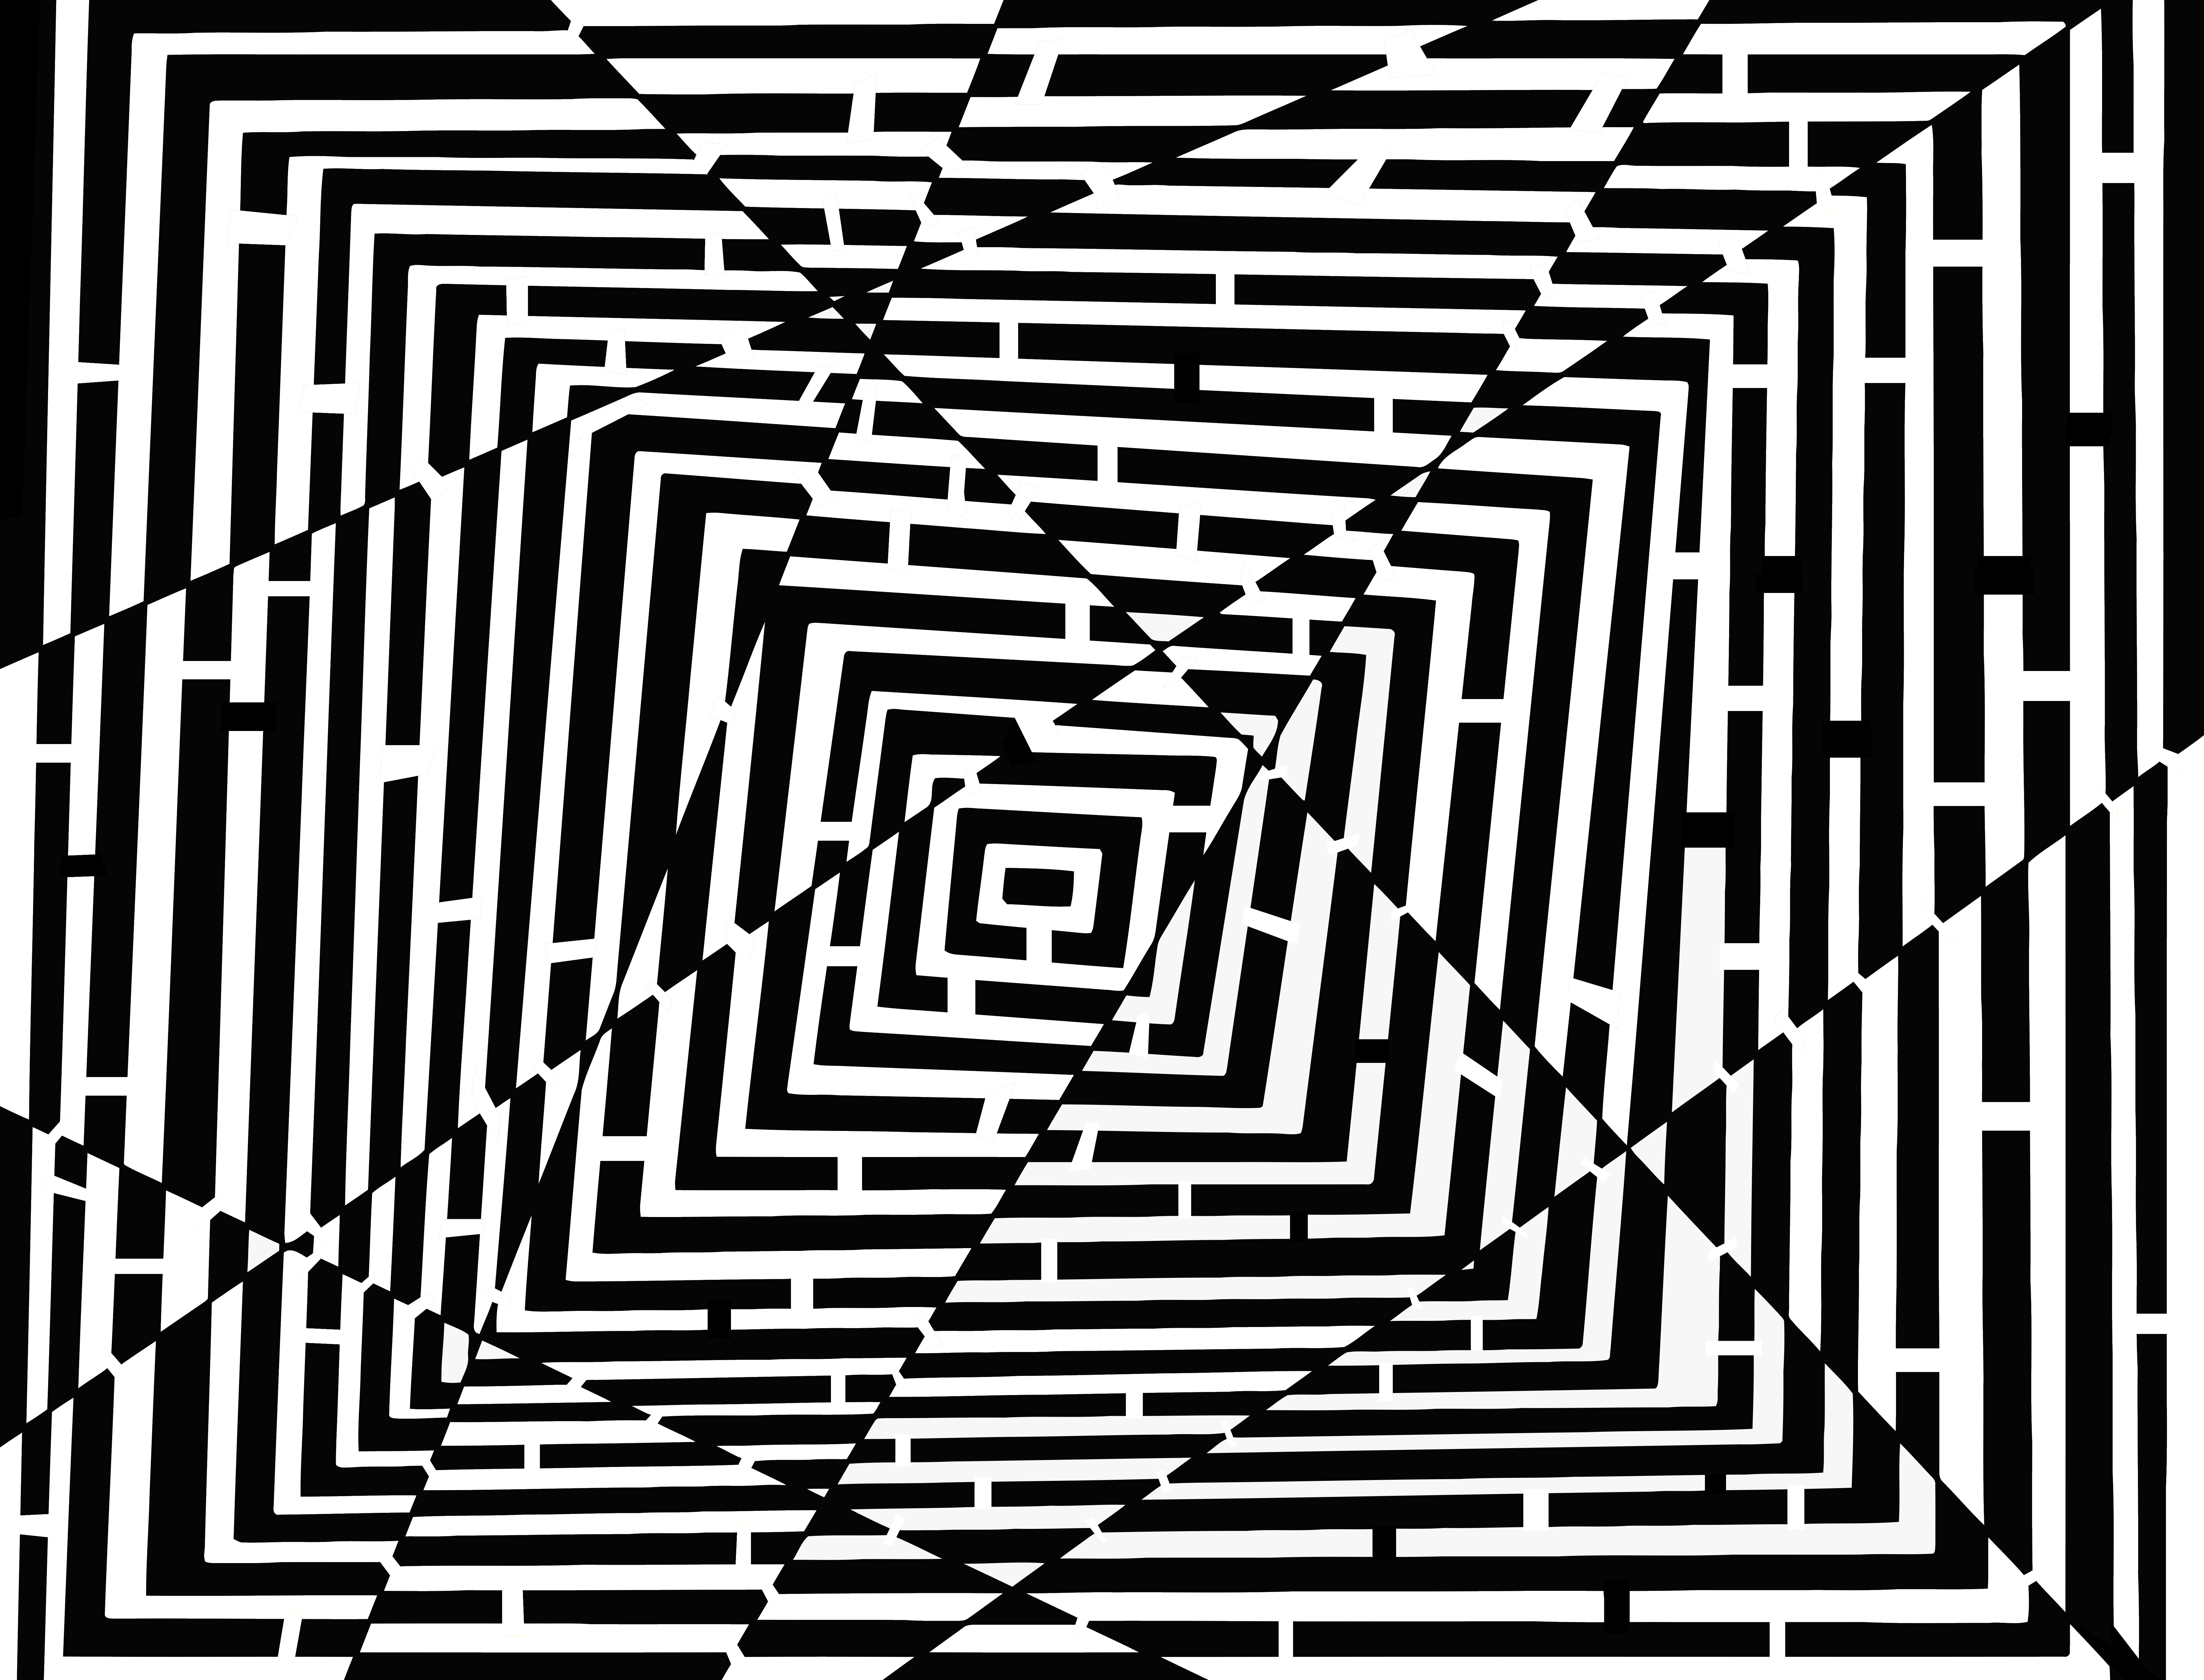
black and white, white, pattern, line, geometry, grayscale, black, monochrome, toy, circle, artwork, font, bw, blackandwhite, creativecommons, lines, cc0, psychedelic, publicdomain, drawing, illustration, design, stripes, nocopyright, geometrie, noir, blanc, 2d, carloszgz, original, photoshop, wallpaper, cmstoolsphotoring, fondodepantalla, postal, postcard, cartepostale, freeculturalworks, openlicense, freepictures, retouch, remix, collage, photomontage, manipulation, photomanipulation, adaptation, transformation, geometria, achromatic, negro, blanco, opticalillusion, copyleft, norightsreserved, torepost, maze, labyrinth, laberinto, labyrinthe, pasatiempos, myfav, shape, casset te, monochrome photography